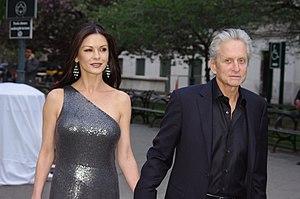
Catherine Zeta-Jones est une actrice, danseuse et chanteuse britannique, née le 25 septembre 1969 à Swansea.
Michael Douglas est un acteur et producteur de cinéma américain, né le 25 septembre 1944 à New Brunswick.